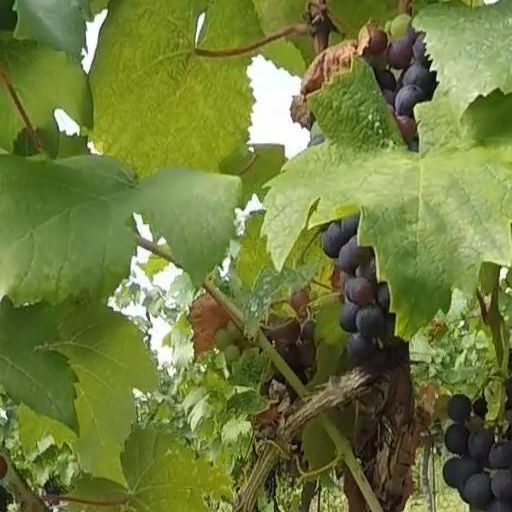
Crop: grape